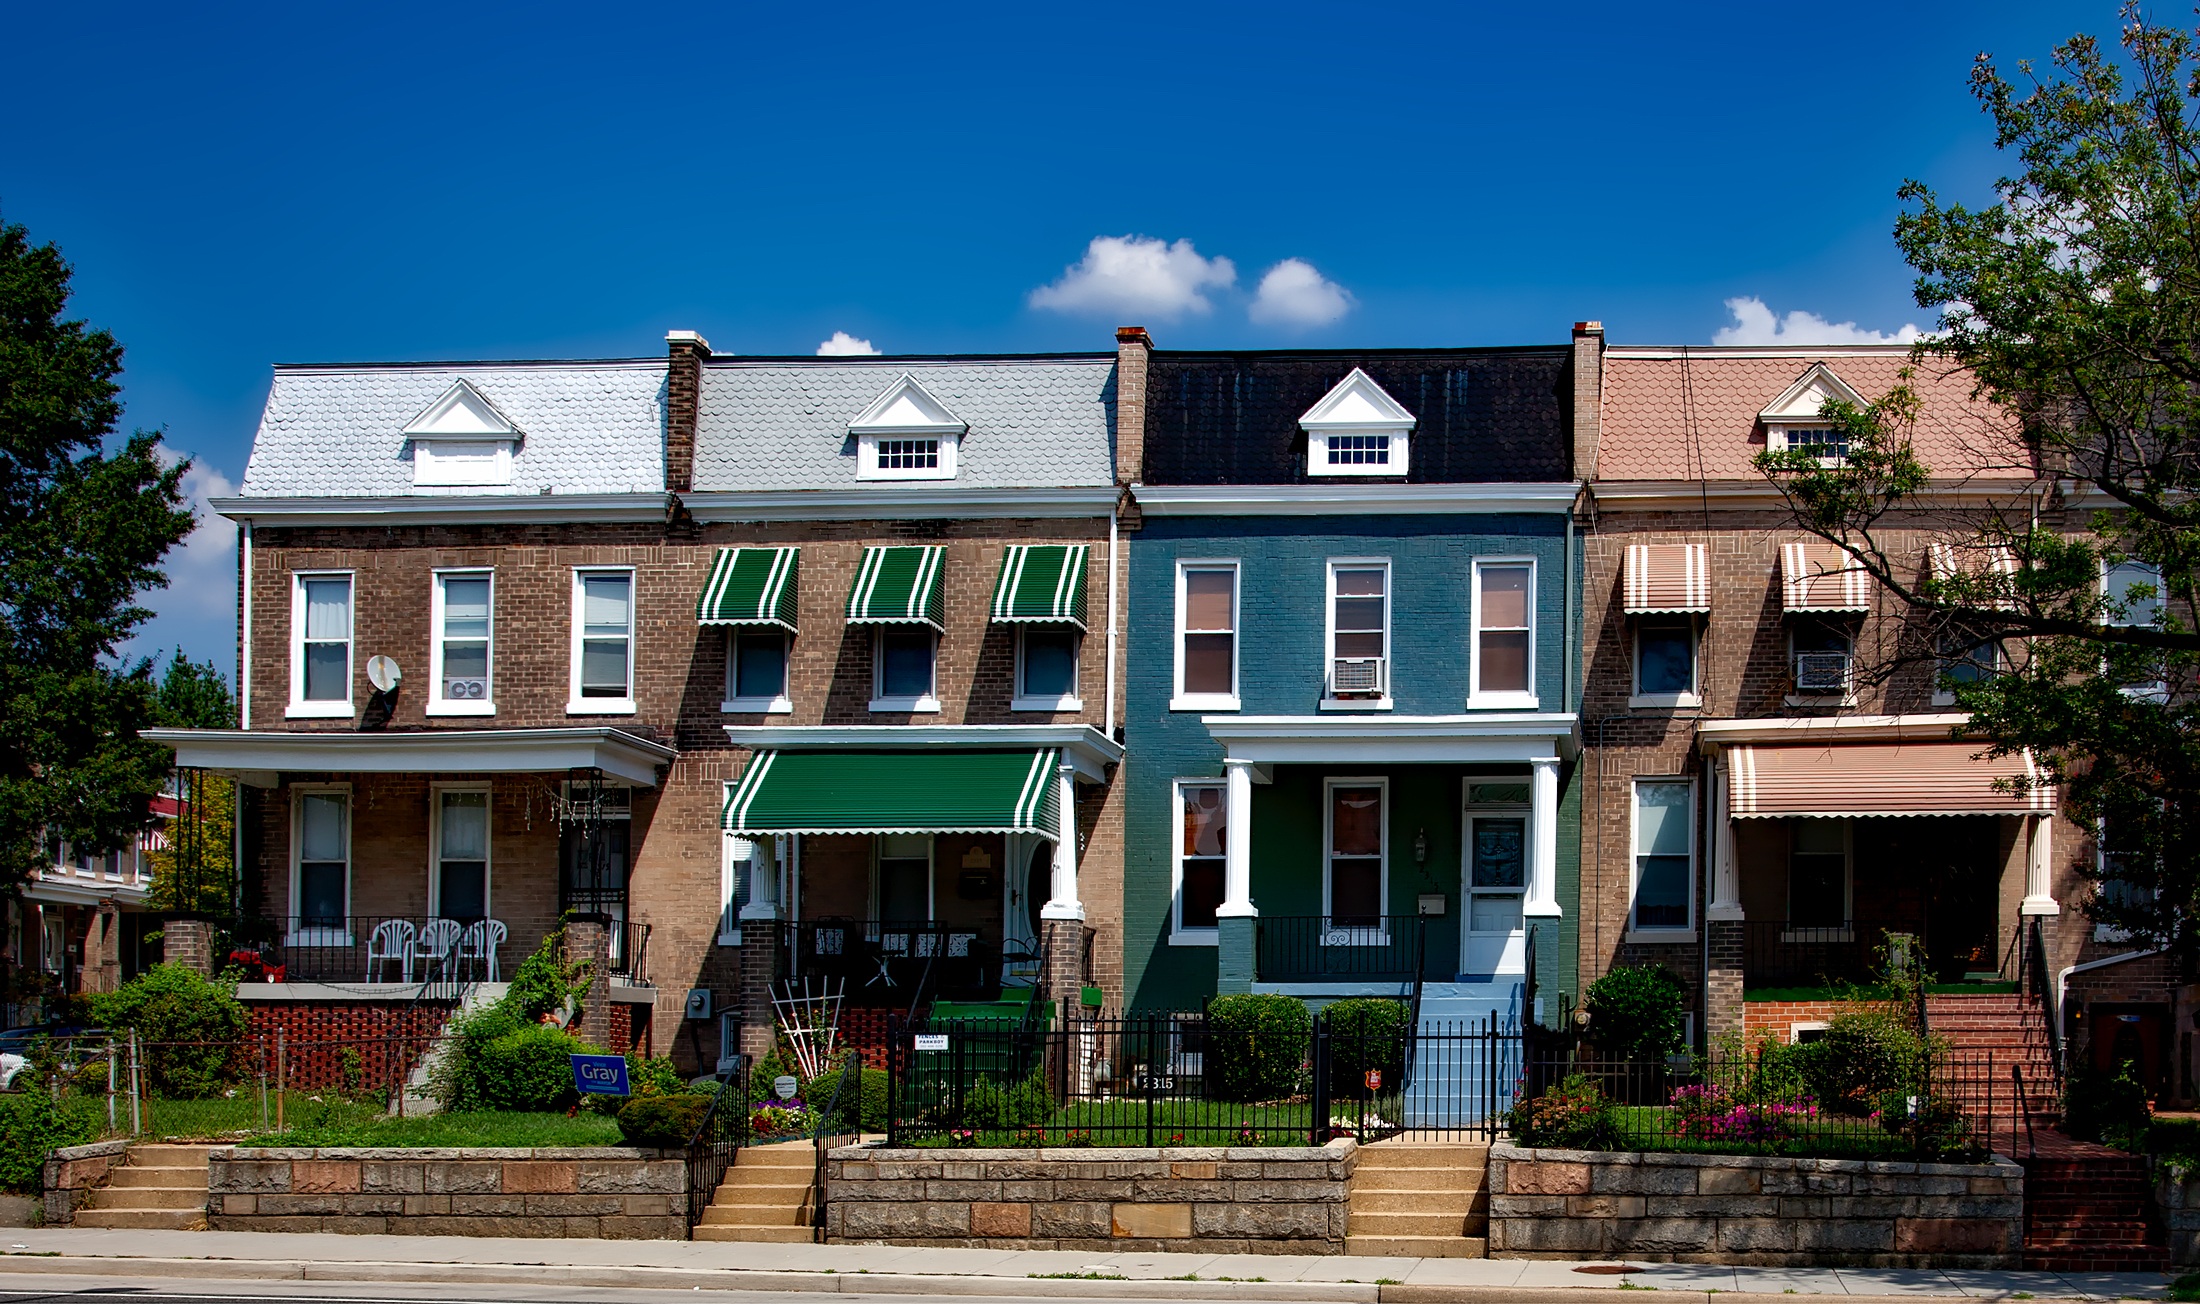
architecture, sky, mansion, house, town, building, old, city, home, urban, neighborhood, suburb, facade, property, historic, apartment, hdr, clouds, homes, picturesque, estate, c, attractive, landmarks, cities, condominium, neighbourhood, washington dc, real estate, row houses, residential area